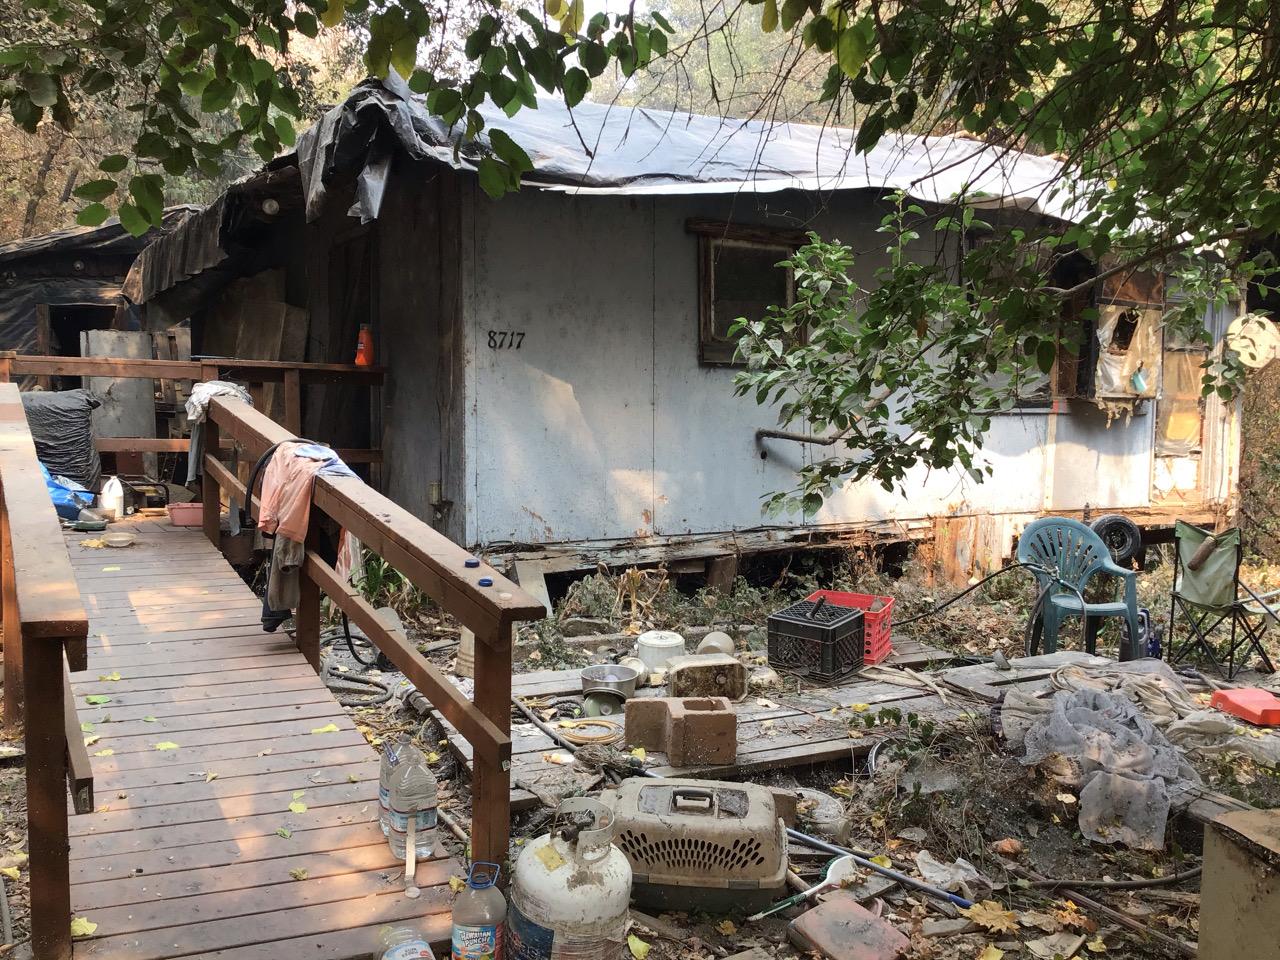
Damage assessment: no_damage